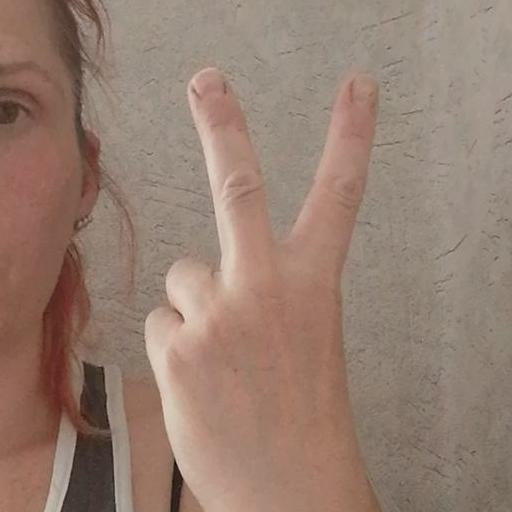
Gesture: peace_inverted